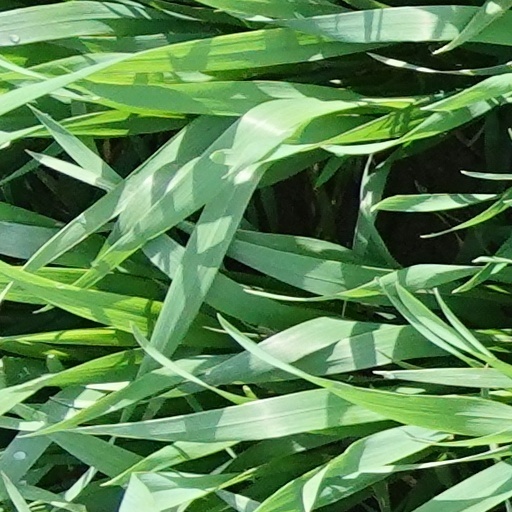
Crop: wheat